List of Cardiff City F.C. players (25–99 appearances)

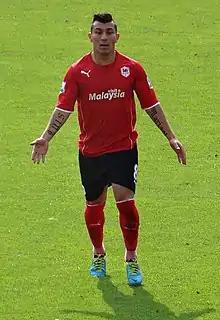
A footballer wearing a red jersey with black shorts

Cardiff City Football Club is a professional association football club based in Cardiff, Wales. The club was founded in 1899 as Riverside A.F.C., by members of a local cricket club, joining the Cardiff & District League the following year. In 1907, the side joined the South Wales Amateur League and changed its name to Cardiff City, later entering the English football league system by joining the Southern Football League in 1910, before being elected into the Football League in 1920. As of the end of the 2017–18 season, the club has won three division titles in the Football League, won promotion on 12 occasions and been relegated 12 times. The club has also achieved some success in domestic cup competitions, winning the FA Cup in 1927, reaching the final on two other occasions, reaching the 2012 League Cup final and winning the Welsh Cup on 22 occasions.